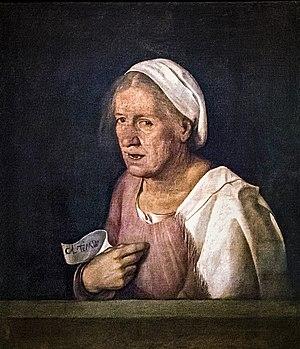
L'Avarice est un petit tableau, une peinture à l'huile sur toile de 1507 d'Albrecht Dürer. Il montre une vieille femme grotesque et ridée, avec un affaissement de la poitrine qui pend de sa robe pourpre, tenant un sac de pièces d'or avec les deux mains. L'œuvre se trouve sur le revers de son Portrait de Jeune Homme ; il a été spéculé, mais il est impossible de le confirmer, qu'ils devaient faire partie d'un diptyque. L'Avarice est allégorique et sert d'avertissement à la fois sur le caractère éphémère de la vie et de l'ultime inutilité de la fortune terrestre. Il est généralement regroupé, avec Melencolia I, comme l'une des images de Vanité de Dürer.
La Femme au miroir est une peinture à l'huile sur toile réalisée par le peintre italien Titien vers 1515. Conservé au musée du Louvre à Paris, le tableau fait l'objet de plusieurs répliques de la main même du maître ou de son atelier dont une est conservée à la pinacothèque du château de Prague, en République tchèque, et l'autre au musée national d'art de Catalogne, à Barcelone en Espagne.
Giorgio Barbarelli ou Zorzi da Vedelago ou da Castelfranco, dit Giorgione est le premier grand peintre vénitien du Cinquecento italien.